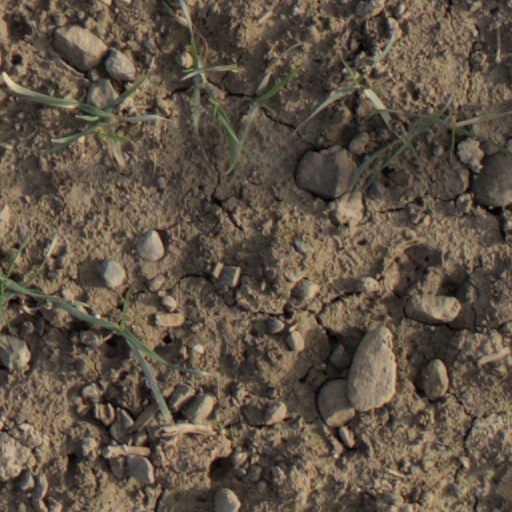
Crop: wheat